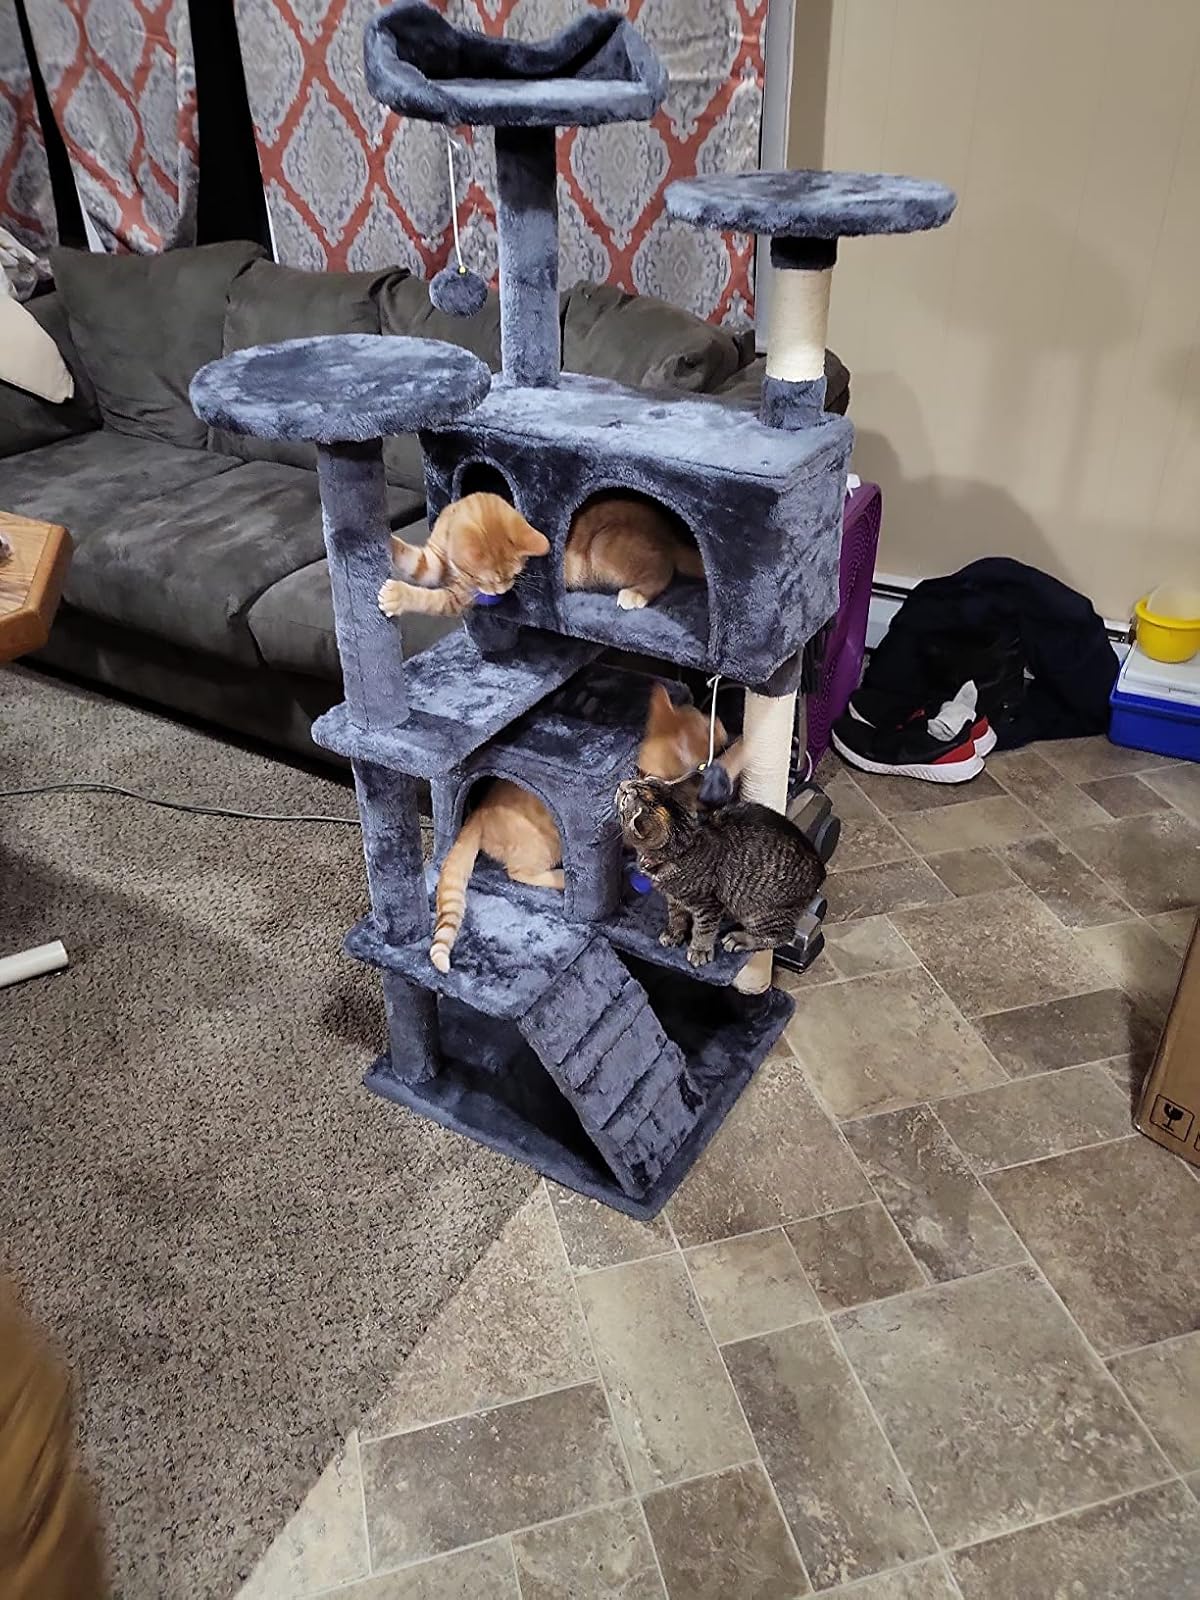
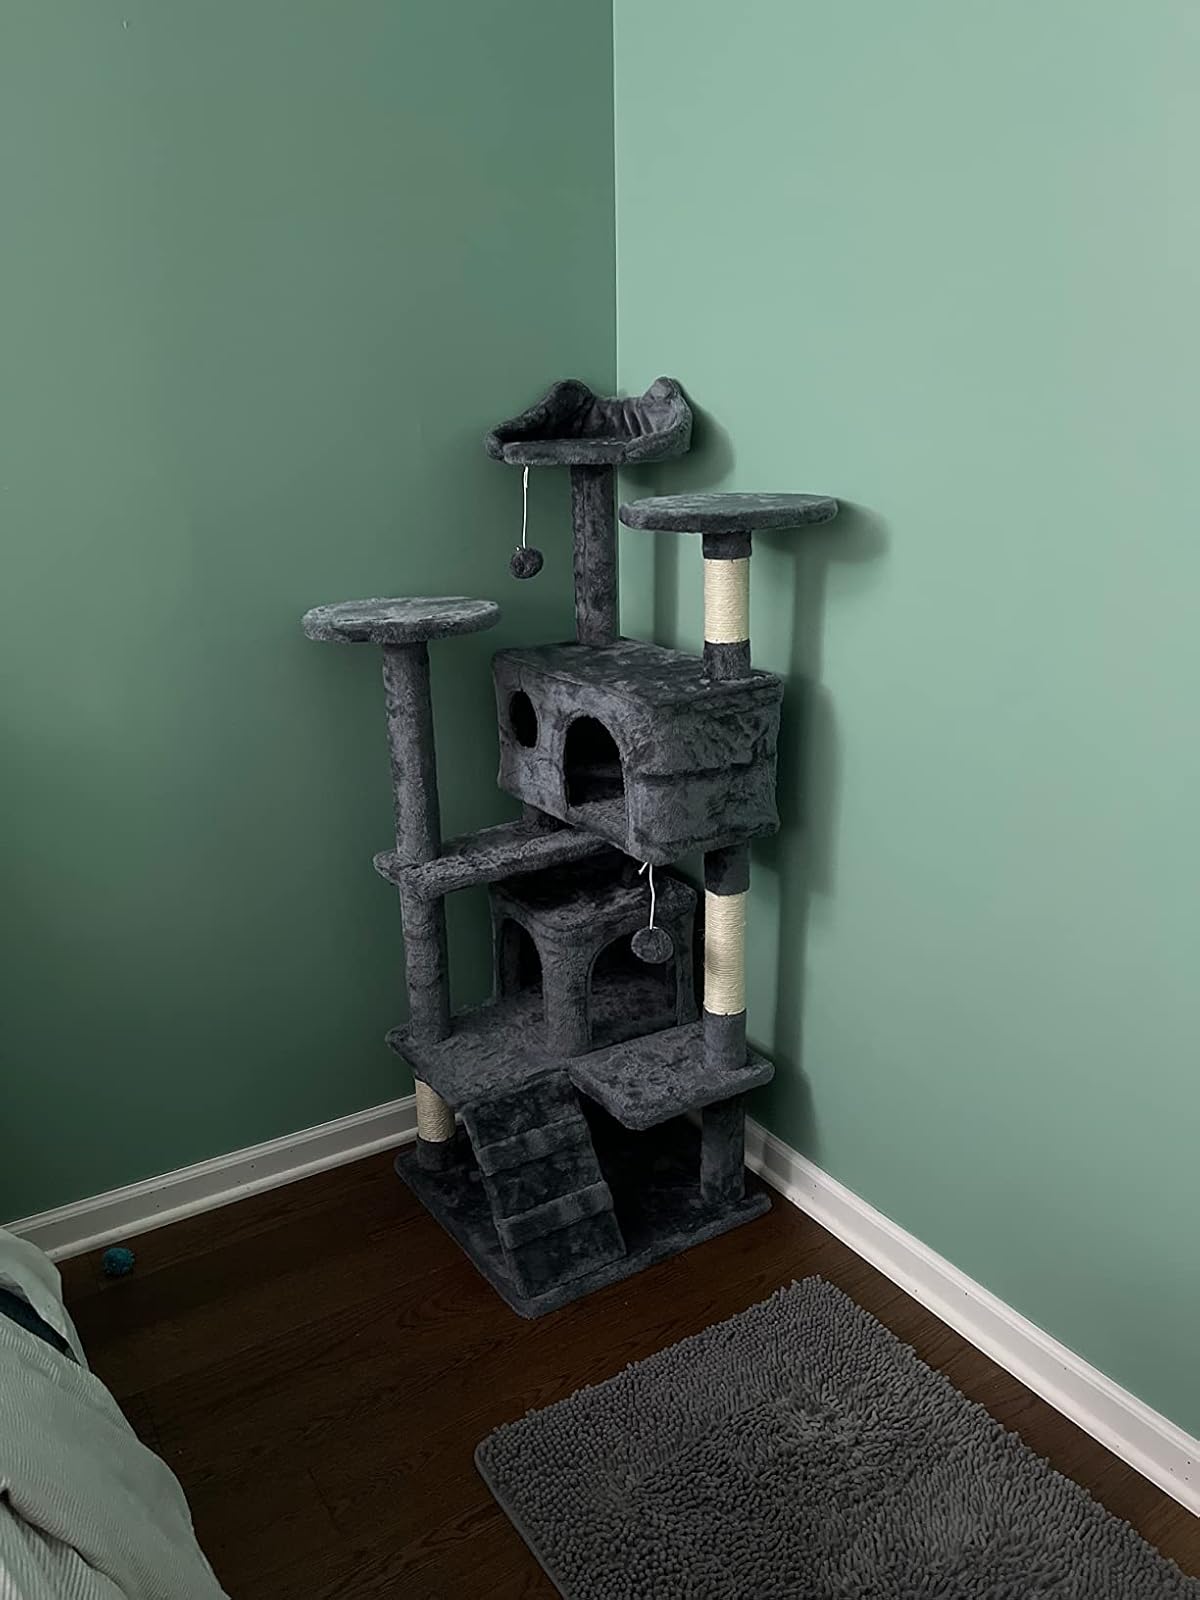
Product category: items_cat tree
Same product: yes